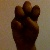
The image shows a hand gesture representing the letter 'E' in Indian Sign Language.